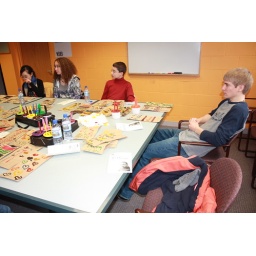
Students gather around to decorate fruit bags for West Wind Village Residents with Martin Luther King Jr. quotes.